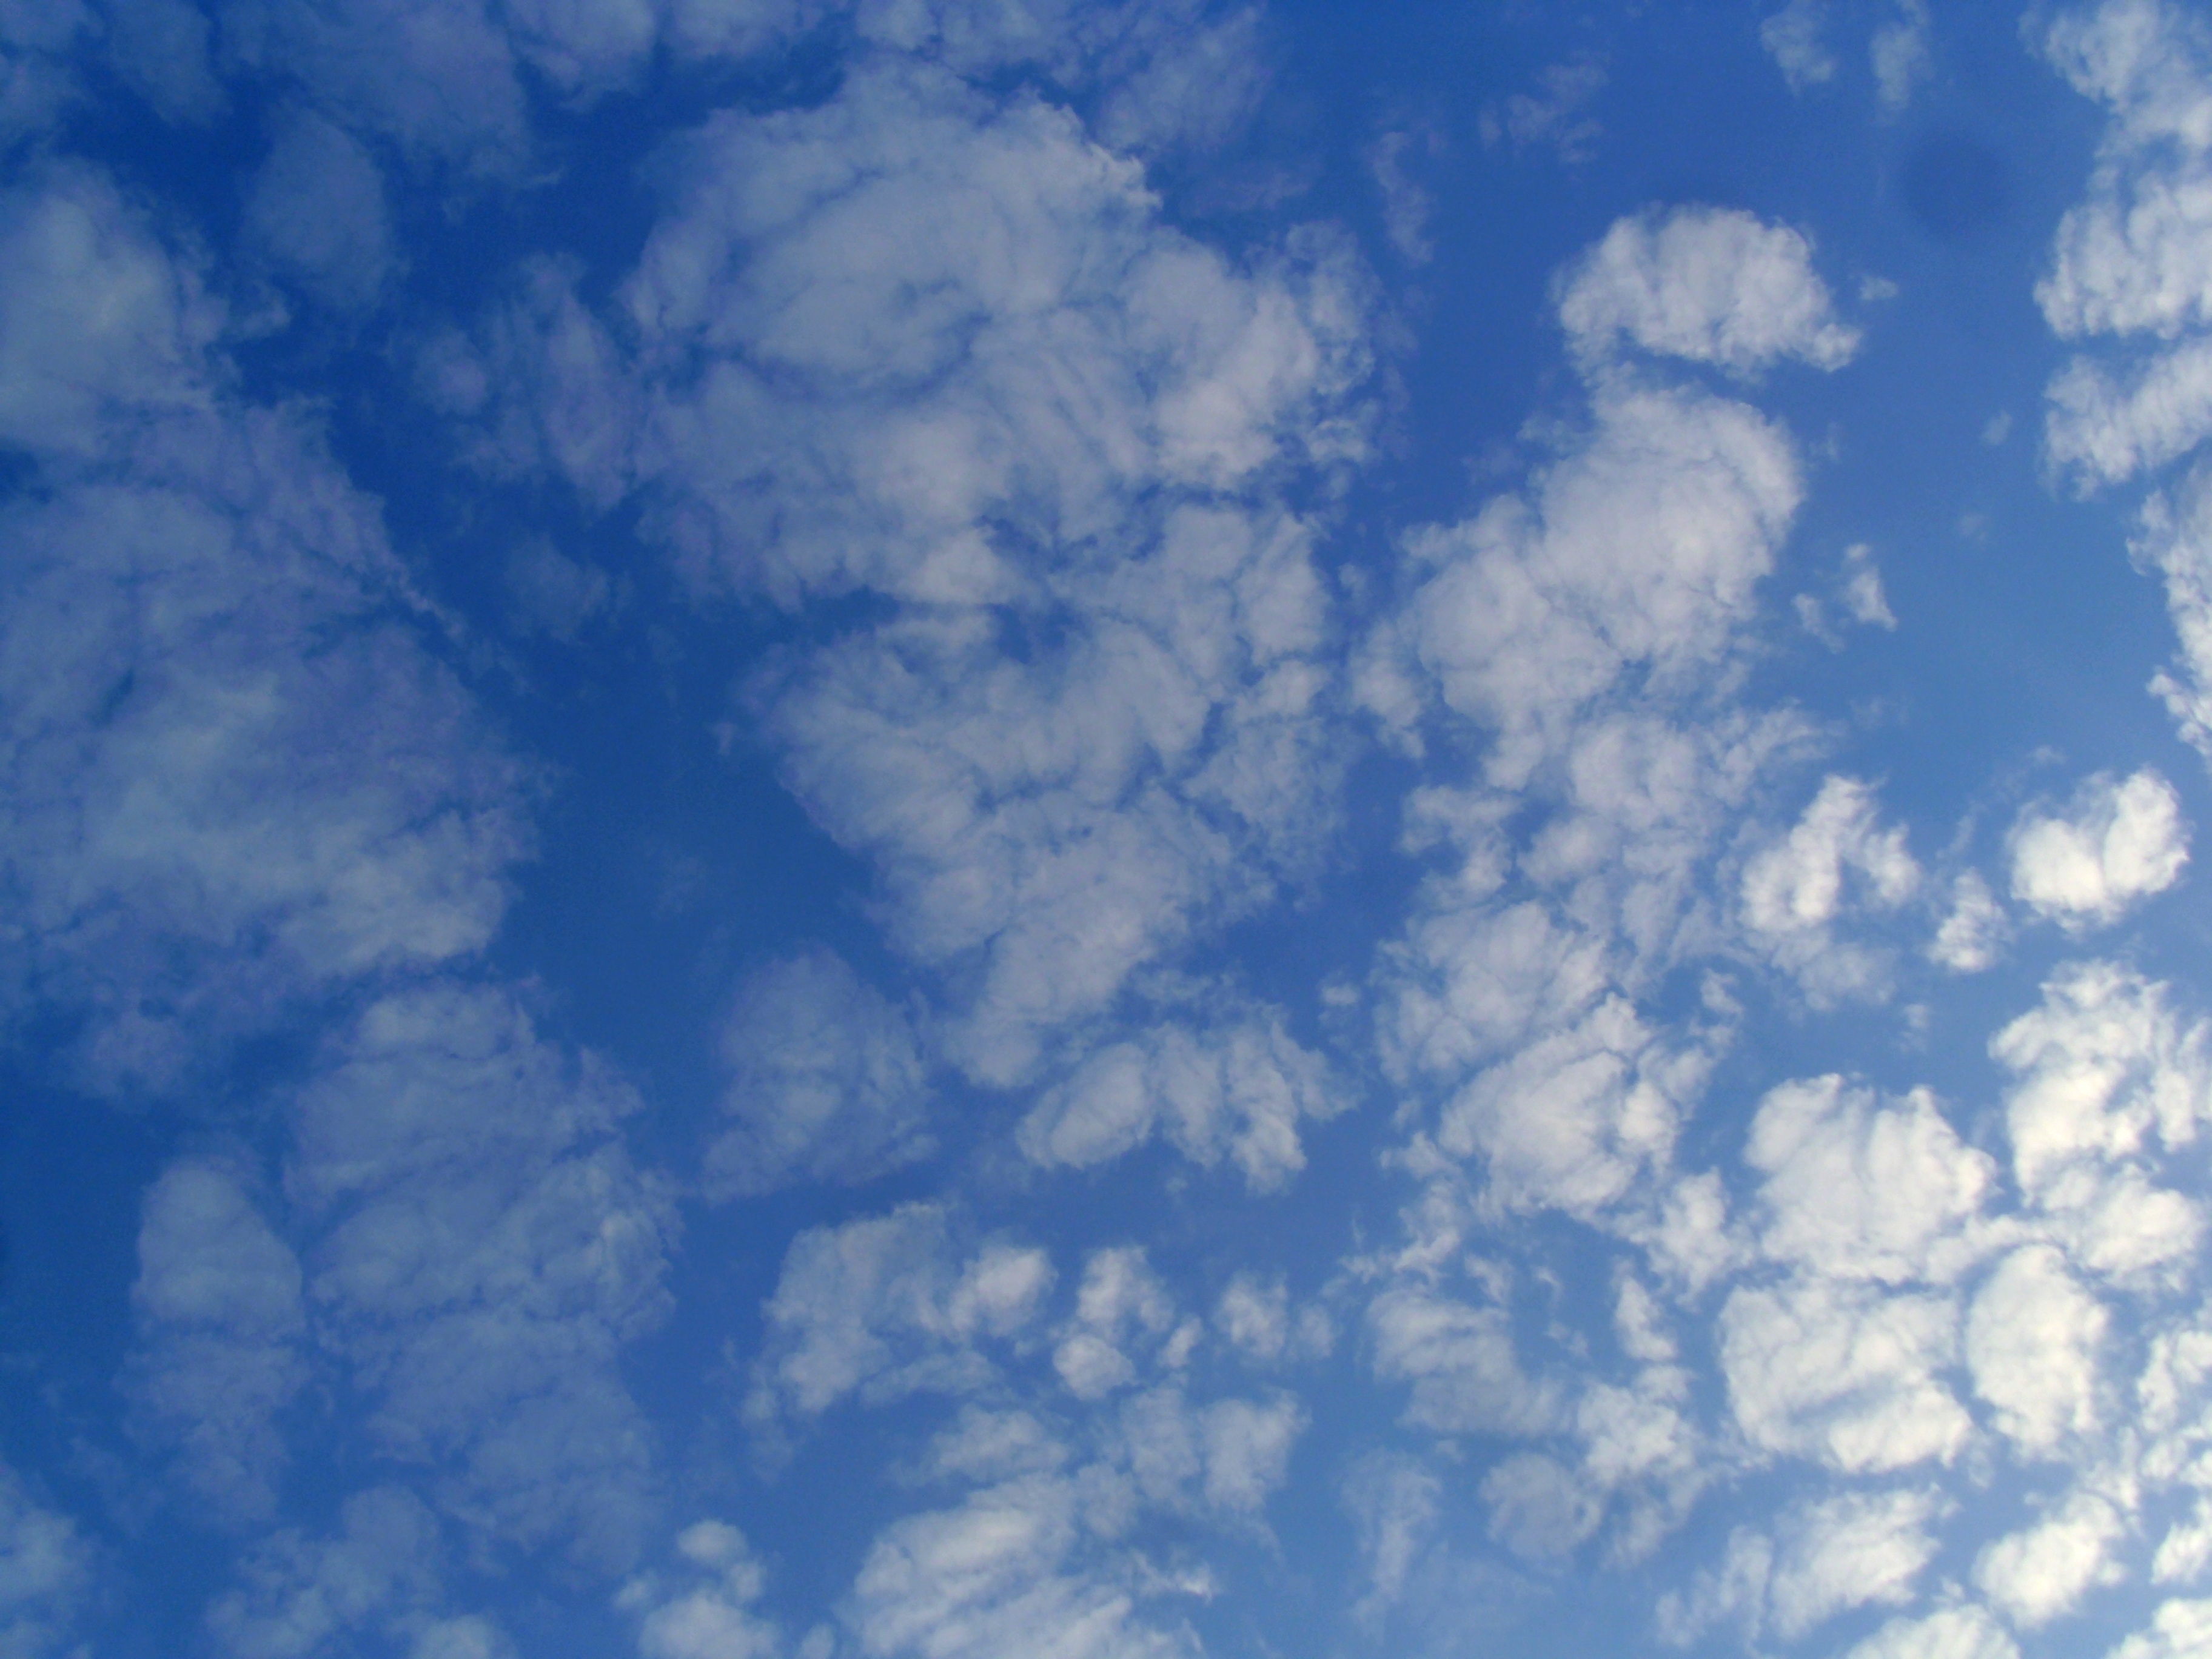
landscape, nature, outdoor, light, abstract, cloud, sky, sun, white, skyline, sunlight, cloudy, air, view, wind, atmosphere, summer, daytime, clear, environment, pattern, spring, high, fluffy, heaven, tranquil, scenic, color, natural, space, weather, skylight, cumulus, overcast, blue, cloudscape, blue sky, outdoors, sunny, background, bright, climate, beauty, beautiful, day, scene, stratosphere, backdrop, softness, meteorology, meteorological phenomenon, ozone, atmosphere of earth